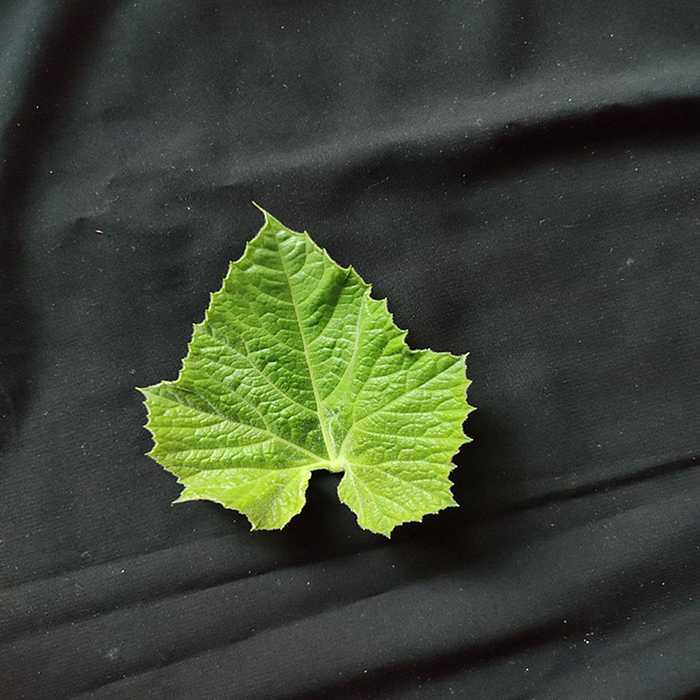
Plant: Bottle gourd
Label: Fresh leaf